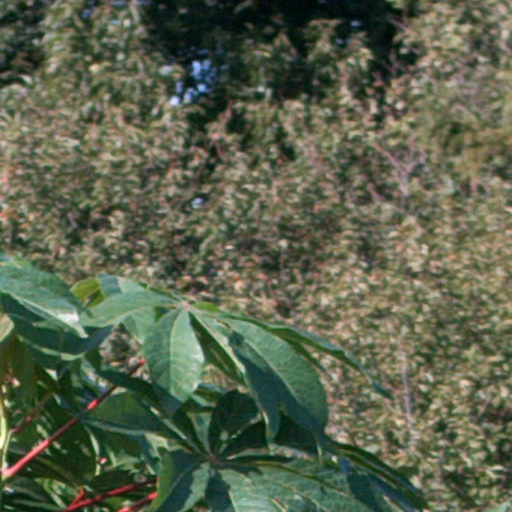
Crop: cassava